Phillauri (film)

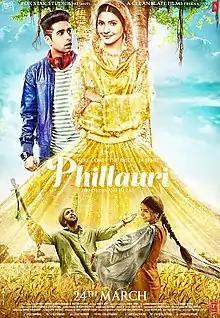
Theatrical release poster

Phillauri is a 2017 Indian Hindi-language fantasy-comedy film directed by Anshai Lal and produced by Fox Star Studios with Anushka Sharma and her brother Karnesh Sharma under their banner of Clean Slate Filmz. Director Navdeep Singh and writer Sudip Sharma are associated with the film as creative producers. The film stars Anushka Sharma, Diljit Dosanjh, Suraj Sharma and Mehreen Pirzada (in her Hindi debut) in the lead roles. The film's first official poster was released on 3 February 2017. The film was released on 24 March 2017. It failed at the box office.